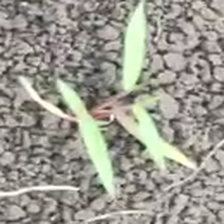
Weed species: Digitaria_SP_(Digitaria Sanguinalis )